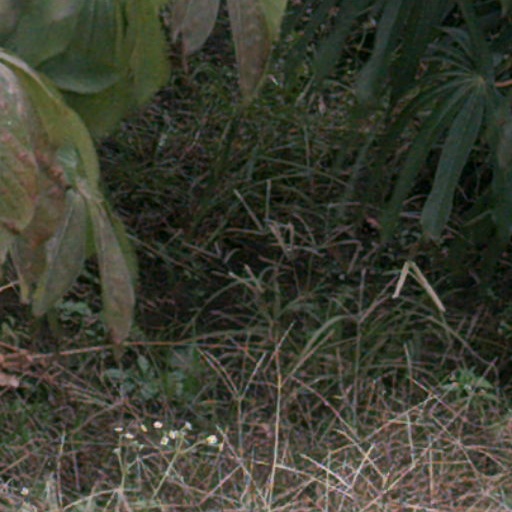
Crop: cassava